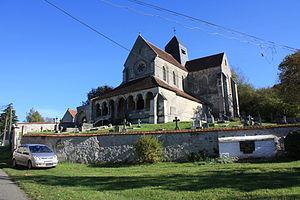
Église Saint-Germain de Mareuil-en-Dôle
Cet article recense les monuments historiques du sud de l'Aisne, en France.
Cet article recense les monuments historiques français classés en 1920.
Mareuil-en-Dôle est une commune française située dans le département de l'Aisne, en région Hauts-de-France.